Facel Vega Facel II

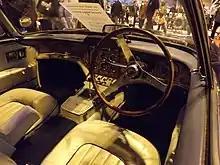
Interior

To step down into a Facel II and go motoring must be the ambition of many who can never fulfil it. Such an experience is reserved for the few who can afford to buy one and for their friends and acquaintances.